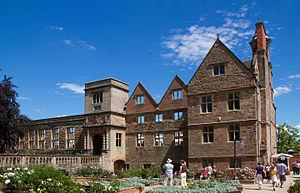
Cet article liste les abbayes cisterciennes actives ou ayant existé sur le territoire anglais actuel. Il s'agit des abbayes de religieux appartenant à l'ordre cistercien, ou aux ordres qui en sont issus.
L’abbaye de Rufford est une ancienne abbaye cistercienne, située dans le village de Rufford, en Angleterre. Comme la plupart des abbayes britanniques, elle a été fermée par Henry VIII durant la campagne de dissolution des monastères.